Roman Catholic Diocese of Albany

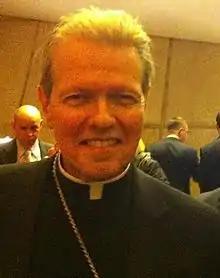
Bishop Scharfenberger (2014)

After Hubbard retired in 2014, Pope Francis named Reverend Edward Scharfenberger of the Diocese of Brooklyn as the next bishop of Albany. In 2018, Scharfenberger celebrated the feast day of Our Lady of Walsingham with Dean Leander Harding at the Episcopal Cathedral of All Saints in Albany. Scharfenberger told the congregation of Catholics and Episcopalians that the two denominations shared more similarities than differences. In June 2019, at a mass at St. Mary's Church, the diocese celebrated the 20th anniversary of its use of the extraordinary form mass.